John Fothergill (engineer)

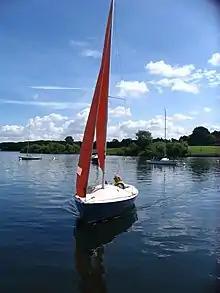
John Fothergill

John Charles Fothergill was born in Malta. He lived in London and in Fish Hoek South Africa before settling in Iver Heath at the age of 10. He attended Slough Grammar School (now Upton Court Grammar School) and won prizes in Music and Mathematics. He graduated from the University College of North Wales (now Bangor University) with a BSc (Hons) in Electronic Engineering (1975), an MSc in Electronic Materials and Devices (1976), and a PhD in the Dielectric Properties of Biopolymers (1980) which he studied with Profs Ron Pethig and John Lewis.